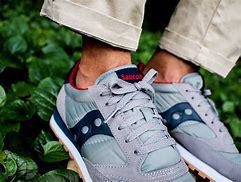
Brand: Saucony
Model: Jazz